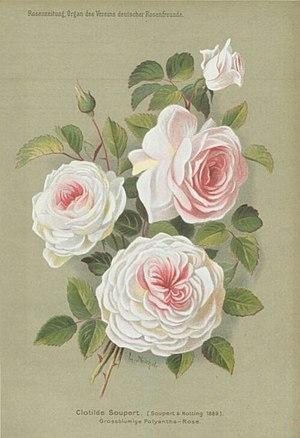
Rose 'Clotilde Soupert' (Soupert &amp
'Clothilde Soupert' est un cultivar de rosier obtenu en 1888 par la maison luxembourgeoise Soupert & Notting. Il est issu d'un croisement entre le rosier polyantha 'Mignonnette' et le rosier thé 'Madame Damaizin'. Il porte le nom d'une des filles de l'obtenteur Jean Soupert.